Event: Nepal Earthquake
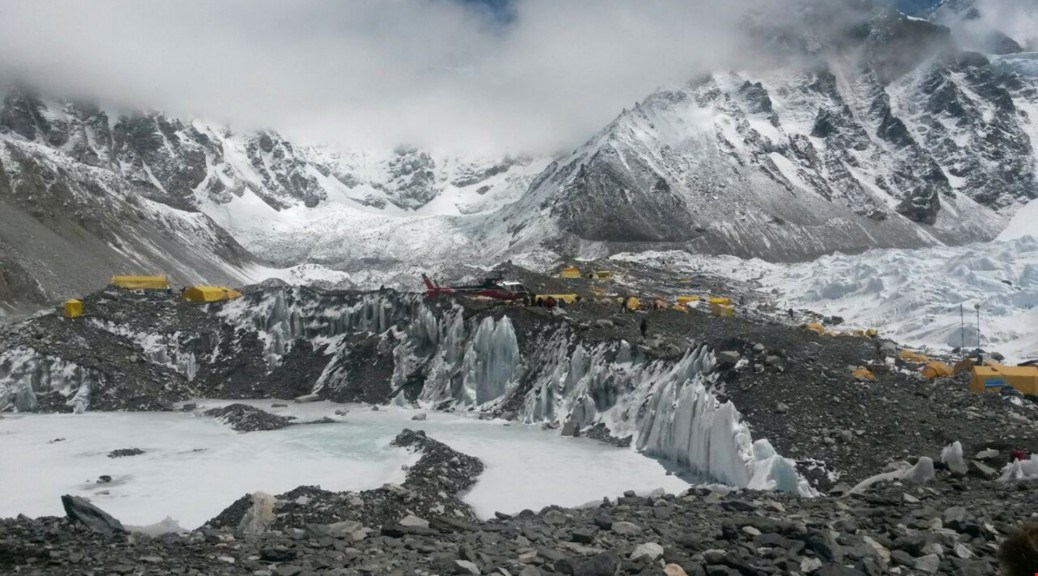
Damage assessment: no_damage